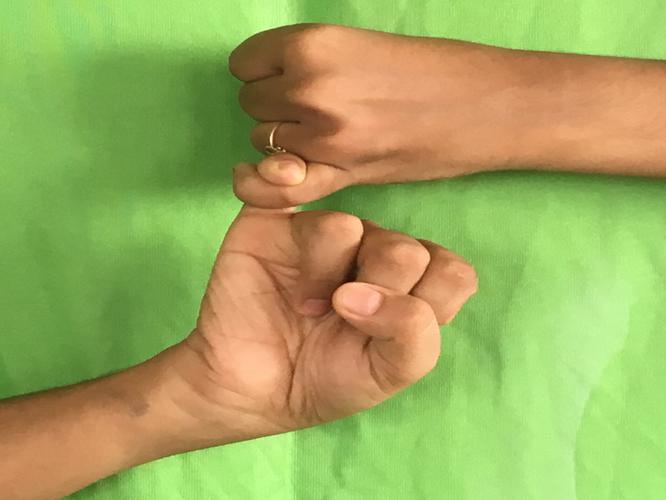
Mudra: Kilaka
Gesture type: double_hand